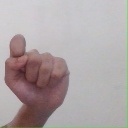
अक्षर: घ